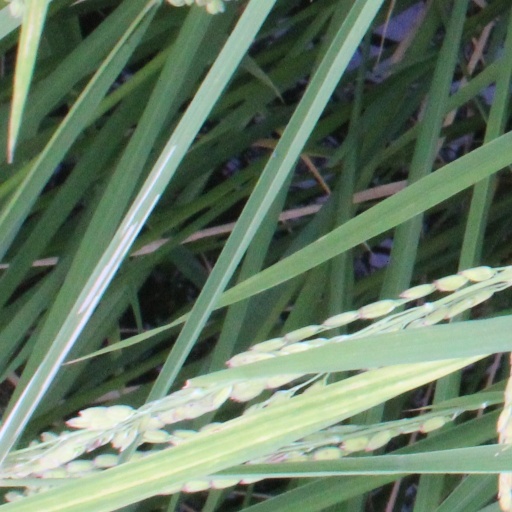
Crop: rice